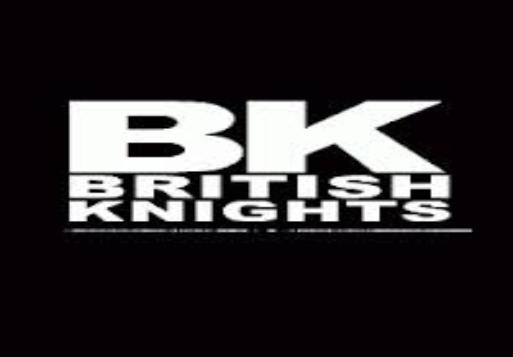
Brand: British Knights
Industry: Clothes